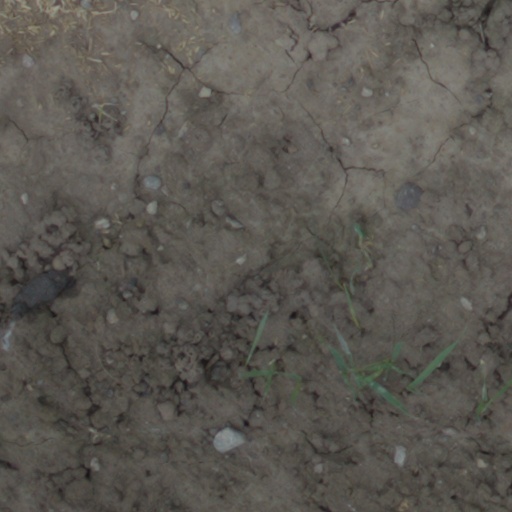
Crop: wheat